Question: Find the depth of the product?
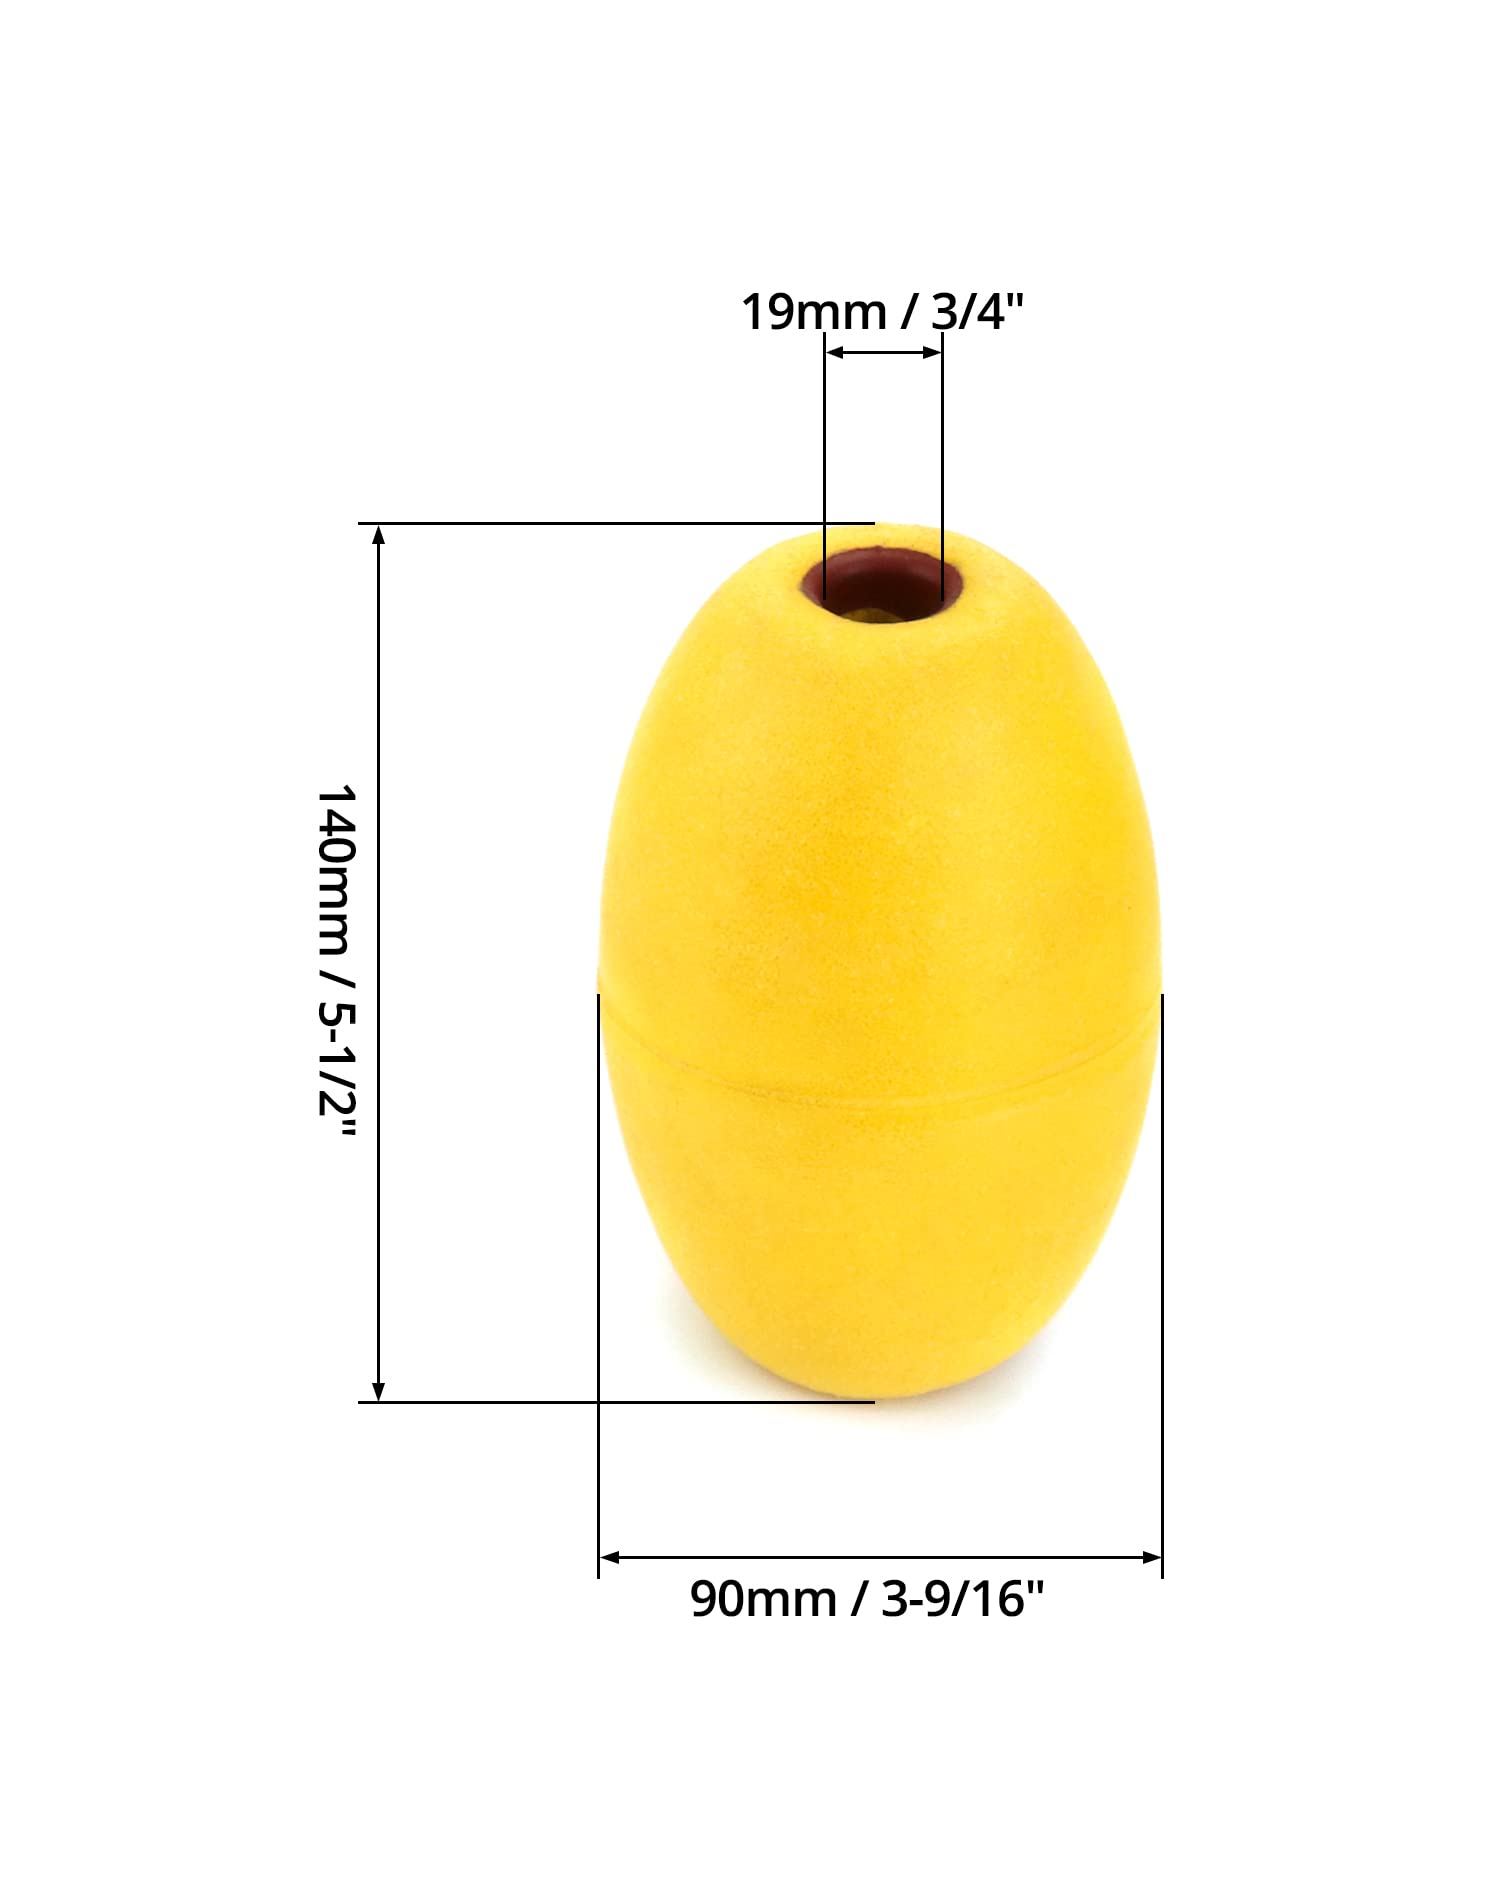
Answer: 140.0 millimetre